Shashthi

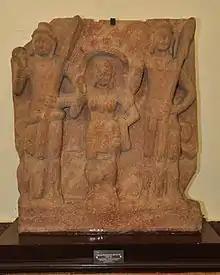
Kushan-era image of Shashthi between Skanda and Vishakha, c. 2nd century CE, Mathura Museum.

The general consensus among scholars of Hinduism traces the origins of Shashthi, like Skanda, back to ancient folk traditions. Over the course of the early centuries BCE, the Vedic fertility goddess of the new moon, Sinivali-Kuhu, and Shri-Lakshmi, the Vedic antecedent of Lakshmi, were gradually fused with the folk-deity Shashthi. This merger created a "new" Shashthi that was associated in various ways with Skanda (also known as Kartikeya or Murugan). From her origins as a folk goddess, Shashthi was gradually assimilated into the Brahmanical Hindu pantheon, and ultimately, came to be known in Hinduism as the Primordial Being and Great Mother of all. The fifth century text "Vayu Purana" includes Shashthi in a list of 49 goddesses, while a Puranic text calls her "the worthiest of worship among mother goddesses." However, the long-standing universality of her worship has led scholar David Gordon White to challenge the classification of Shashthi as a folk goddess, observing that Shashthi has been worshipped on the sixth day after childbirth by ""all" Hindus: rural as well as urban people, since the Kushan era."